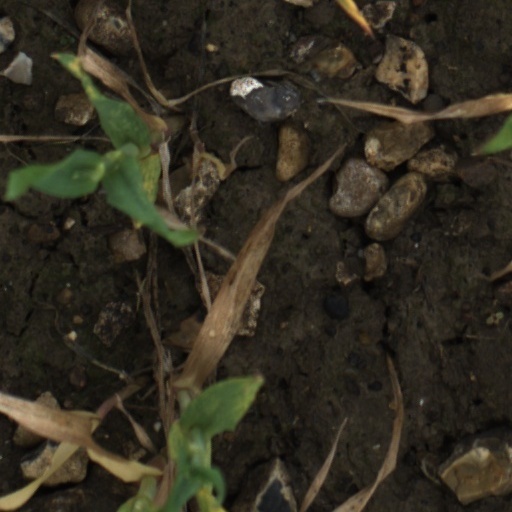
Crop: wheat